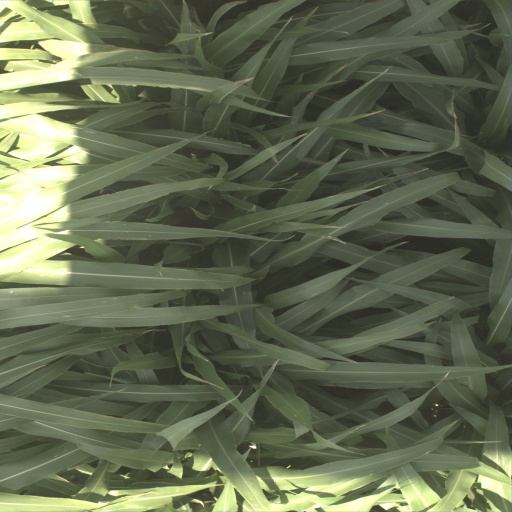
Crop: sorghum